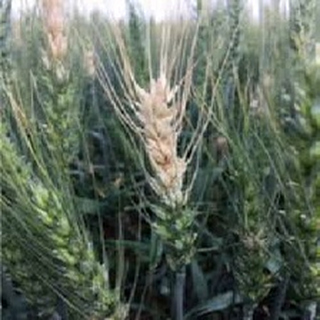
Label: wheat_fusarium_head_blight